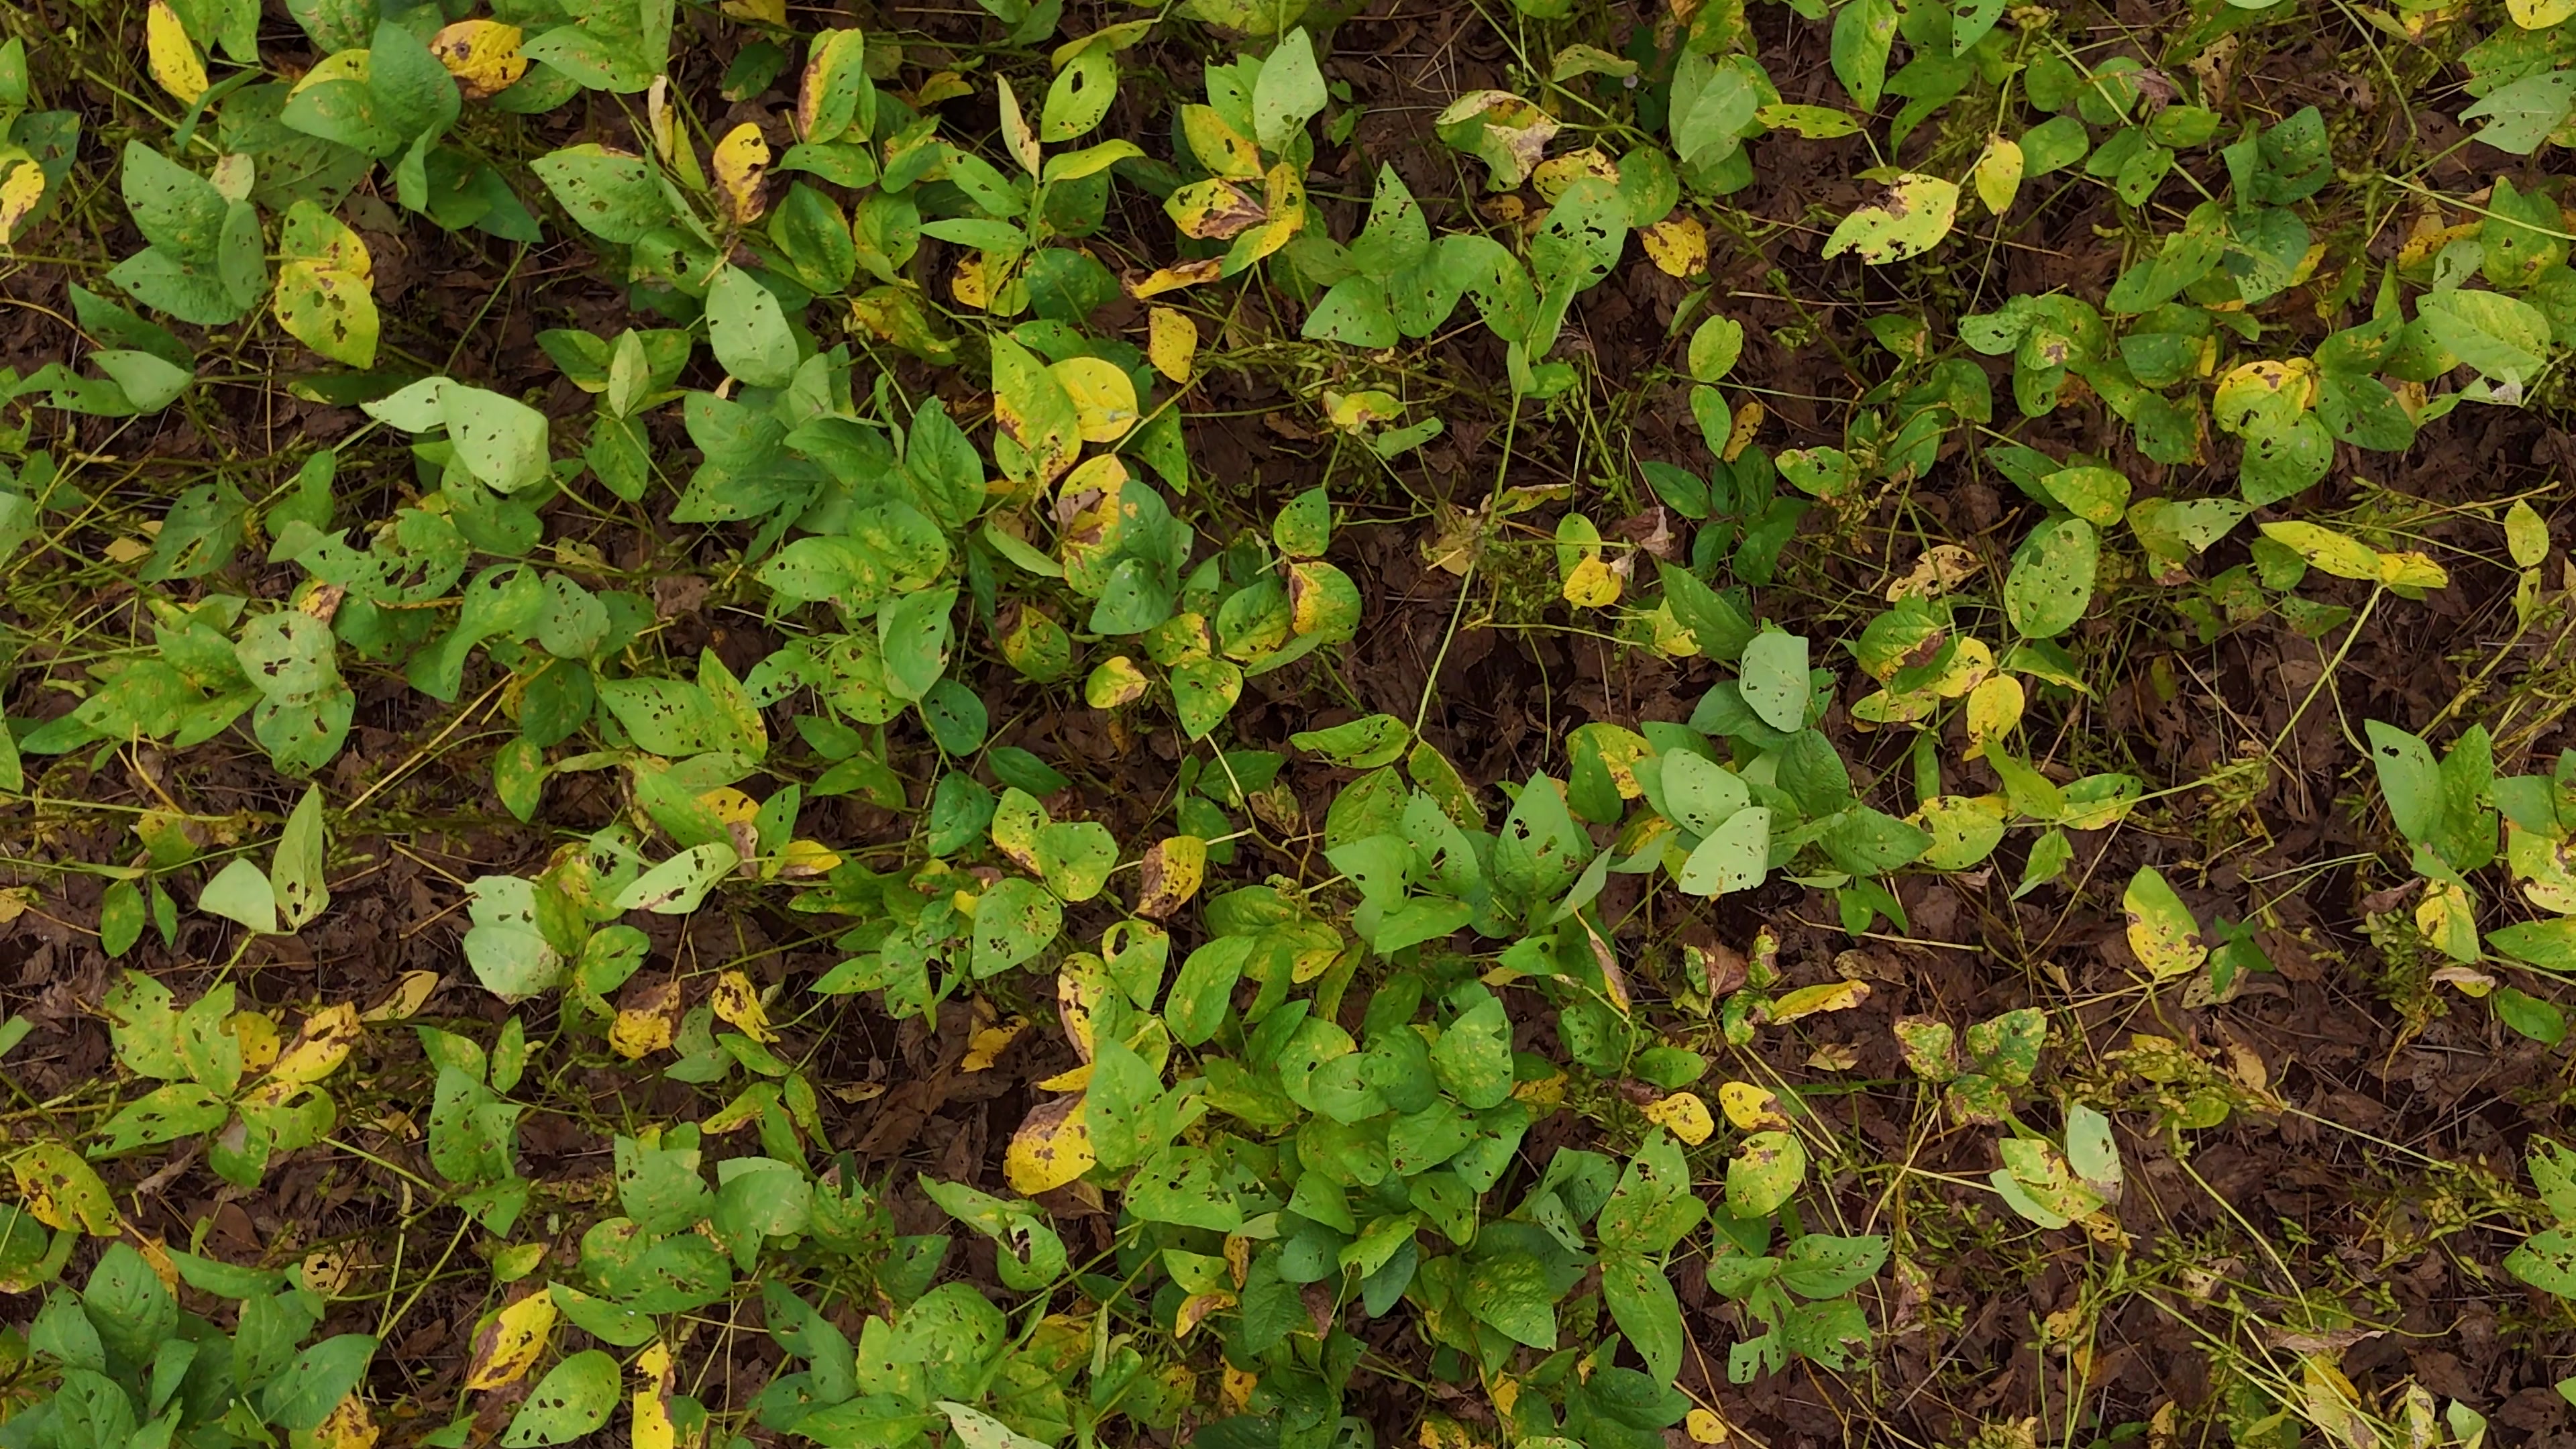
Label: Rust